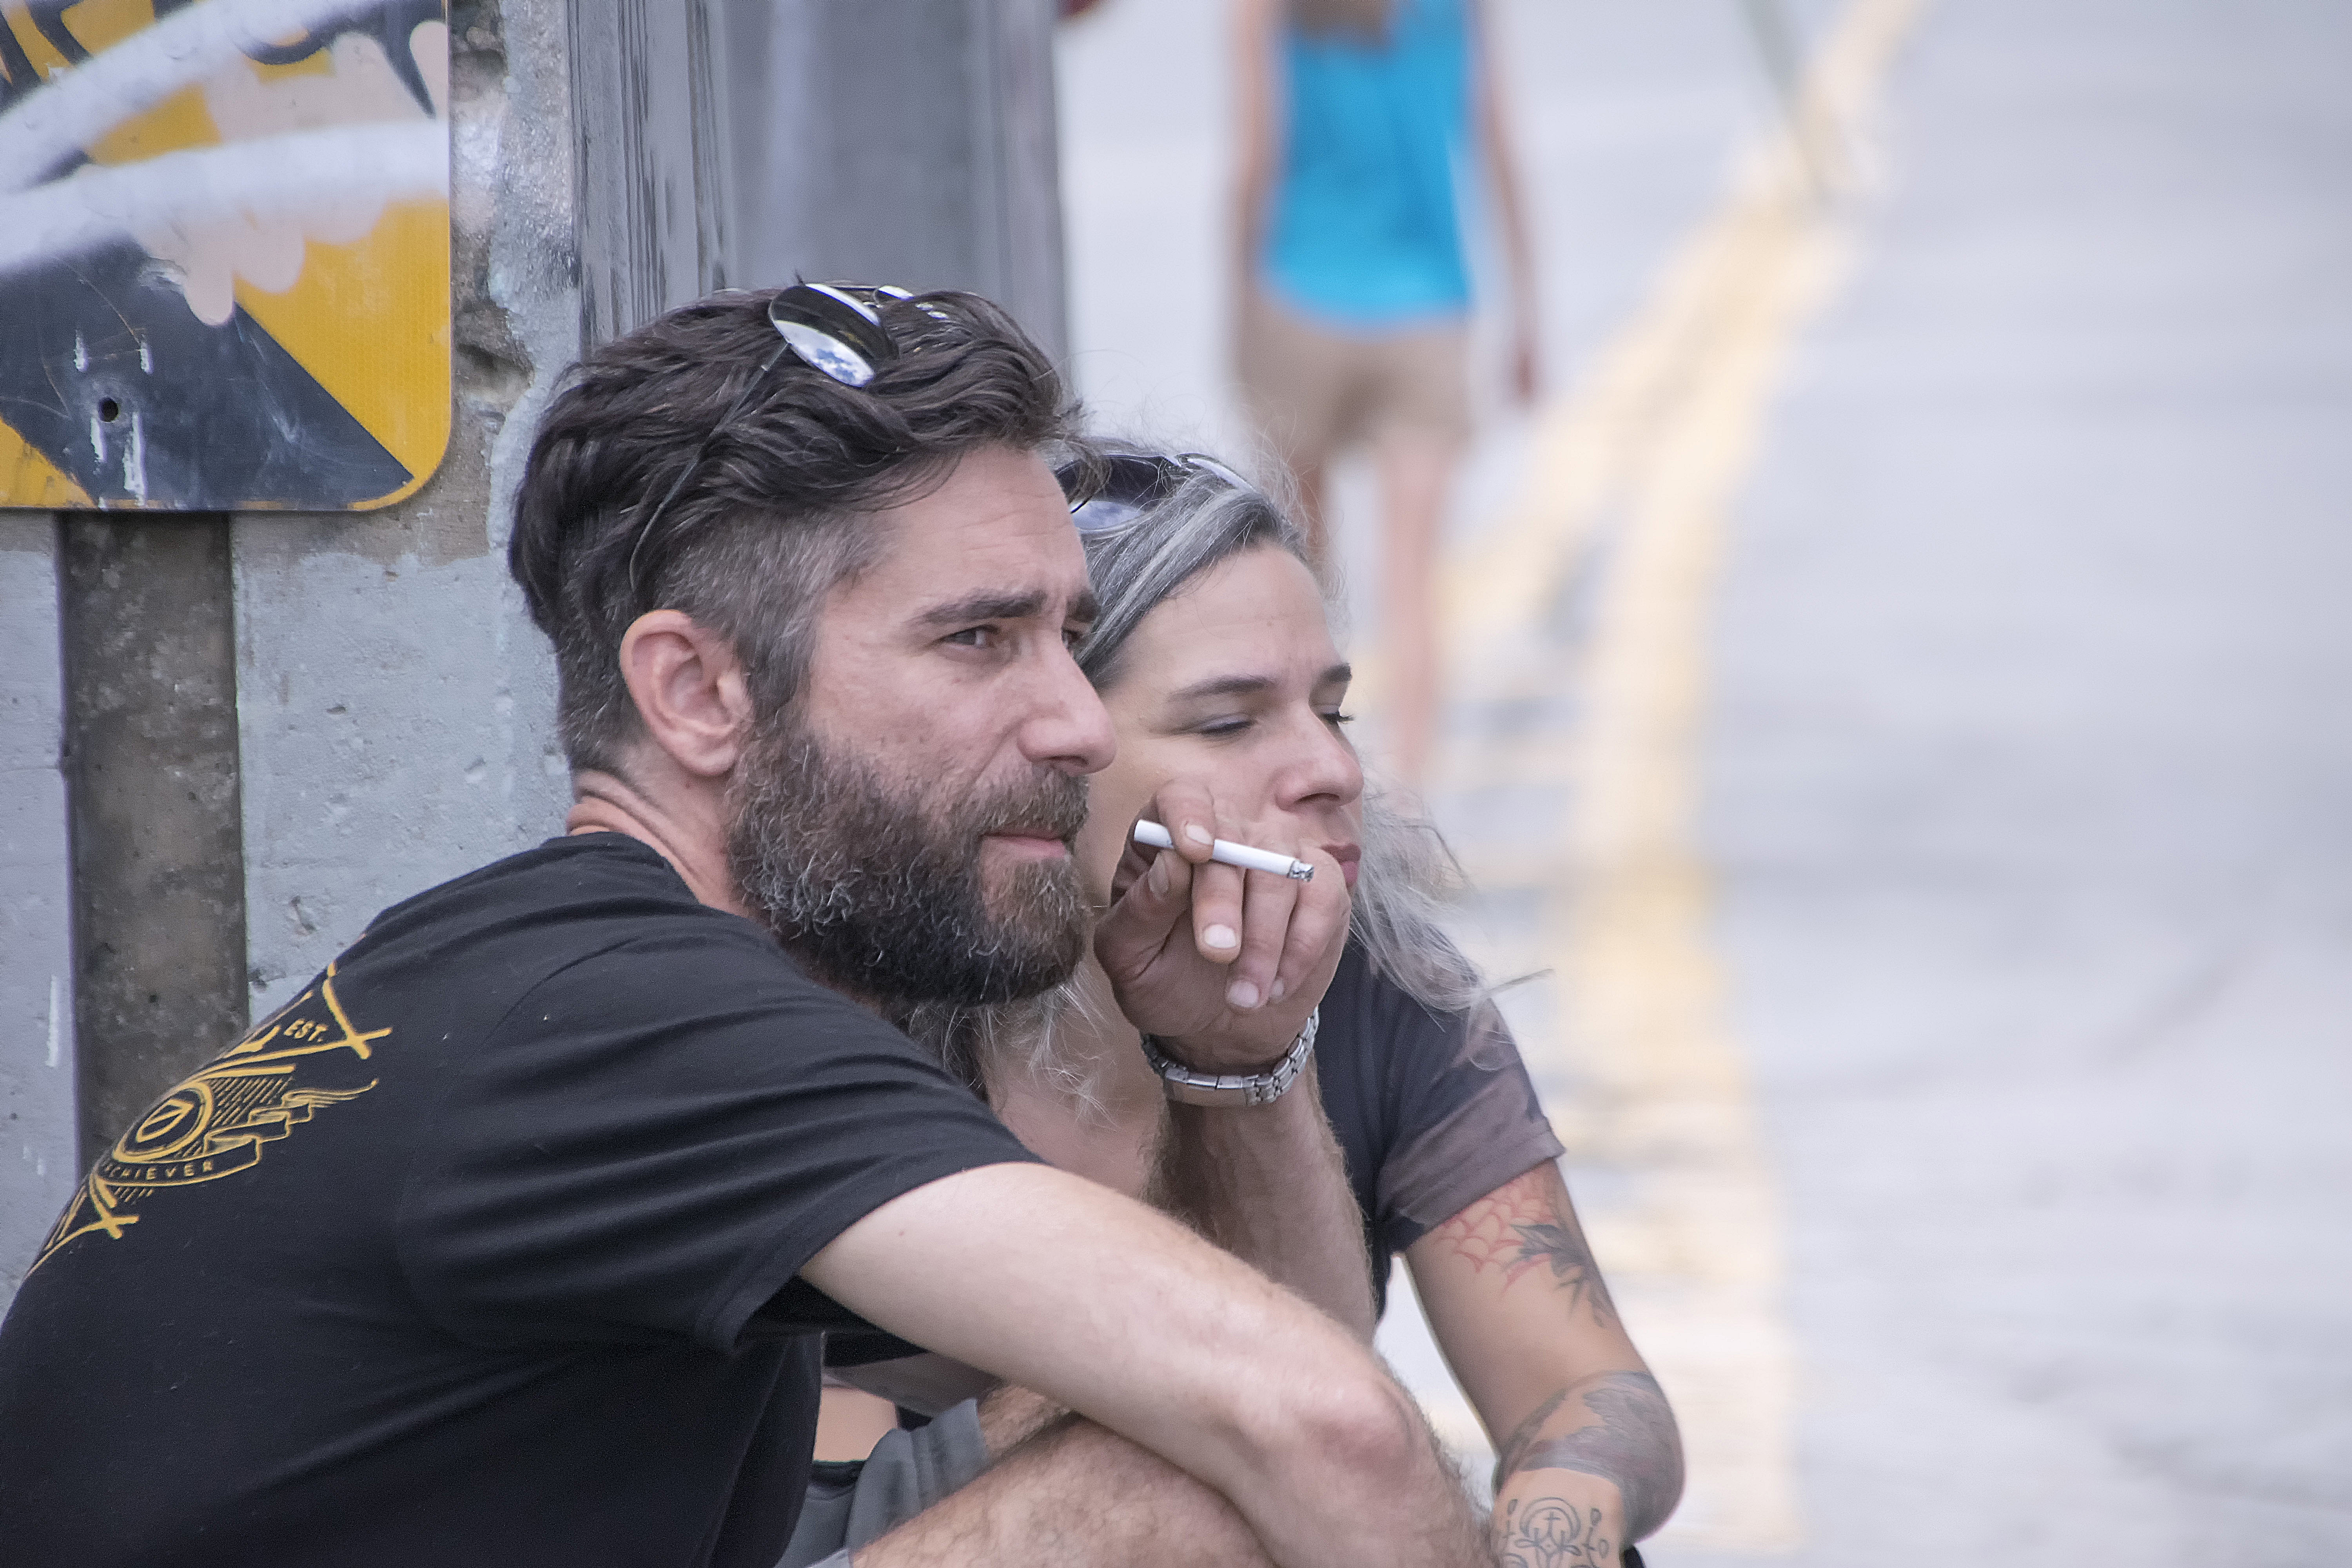
man, person, urban, male, spring, graffiti, art, canada, photograph, quebec, sherbrooke, urbain, amalgam, interaction, facial hair